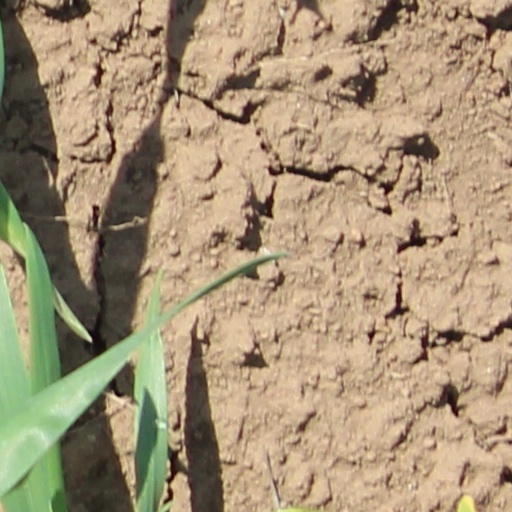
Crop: wheat